Yarhibol

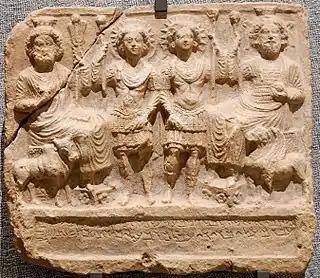
Yarhibol (second from left) among other Palmyrene deities (Bel, Aglibol, Baalshamin) on Ba'alay votive relief from AD 121 (Lyon Fine Arts Museum)

In Palmyra, Yarhibol generally never appears on bust reliefs. The oldest image on the local relief from the 1st century BC shows him in a Greek chiton and himation, with a palm branch in his hand—in a pacifist form. A different iconography is reflected in the canon of representations from the 1st–3rd century AD, when both group and individual images show him with armament and Roman military outfit.